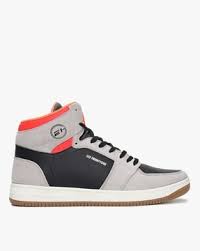
Label: Sneaker